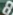
Number: 8